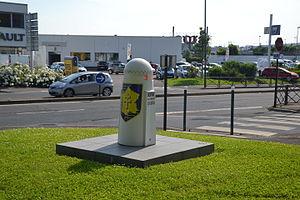
Bornes de la Liberty Road, sur le trajet de la 2ème DB, après le débarquement à Utah Beach
Massy est une commune française située dans le département de l'Essonne en région Île-de-France.